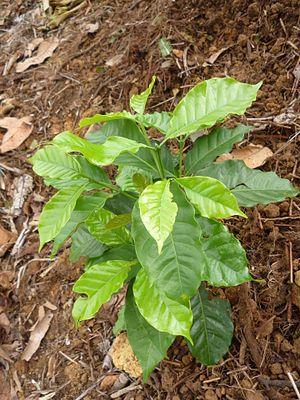
La caféiculture est considérée comme une activité économique importante en Colombie. Différentes versions existent sur les origines du café en Colombie, la plus probable étant celle du jésuite espagnol José Gumilla parue dans son livre El Orinoco Ilustrado. La première grande étape du café colombien, comprise entre 1850 et 1910, permet à la caféiculture de s'étendre à travers le pays, notamment avec la colonisation antioquienne initiée à partir de 1890. C'est d'ailleurs grâce à cette dernière que le café, dont la culture est alors entreprise par des petits paysans indépendants, devient réellement un important produit d'exportation. Par la suite, et ce jusqu'à la Seconde Guerre mondiale, les cultures se concentrent sur les départements d'Antioquia, de Tolima et du Caldas. Dans cette région qui sera appelée l'Eje cafetero, le pourcentage de café produit au niveau national atteint ainsi 47 % au début des années 1930. Durant cette même période, la Colombie devient le deuxième exportateur mondial de café derrière le Brésil.